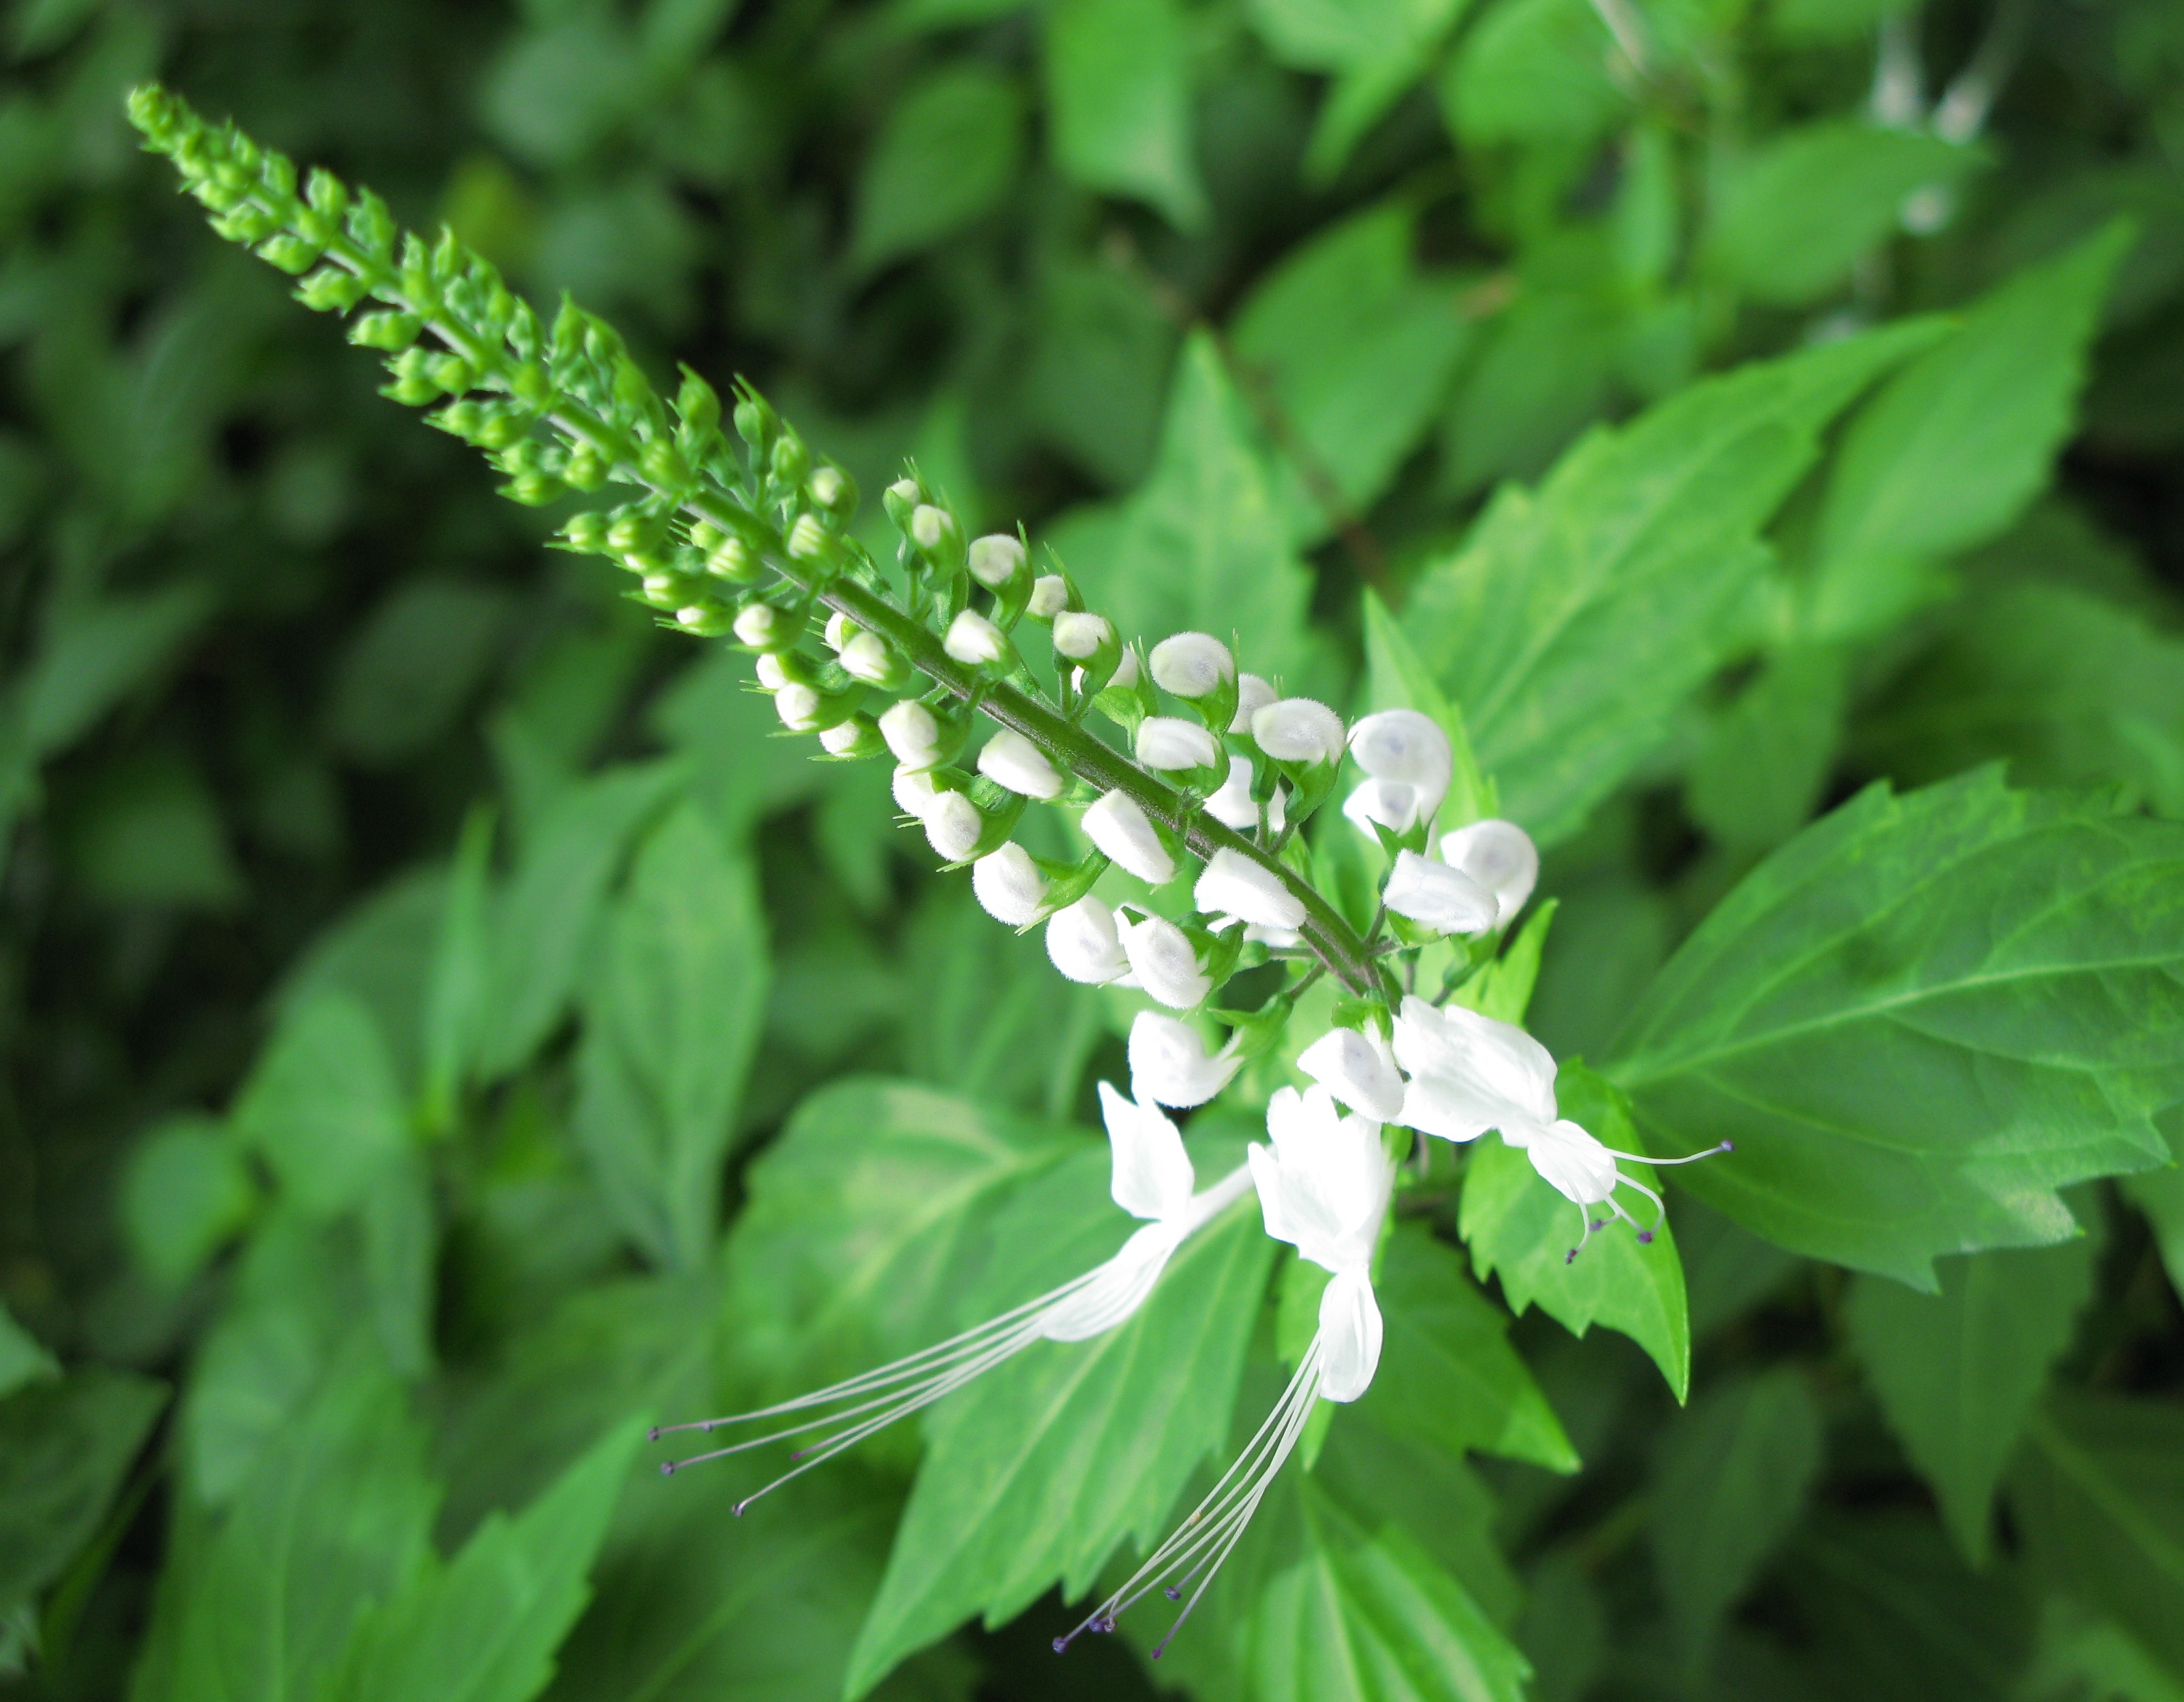
plant, white, leaf, flower, green, high, herb, flora, wildflower, cats, whiskers, shrub, hires, flowerpicturesnolimits, hi, res, powershotg7, anthriscus, flowering plant, cow parsley, annual plant, grass family, land plant, pennyroyal